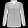
Label: Coat